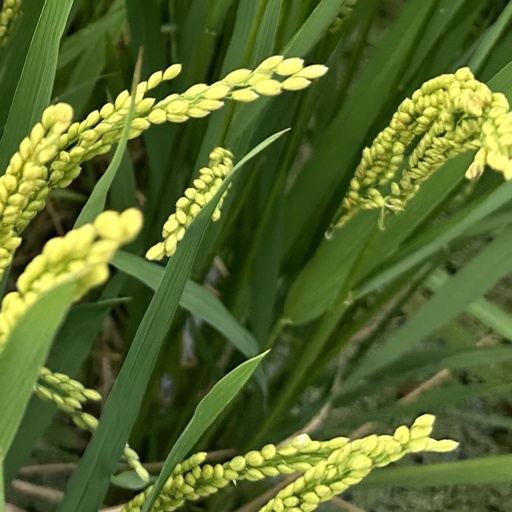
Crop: rice